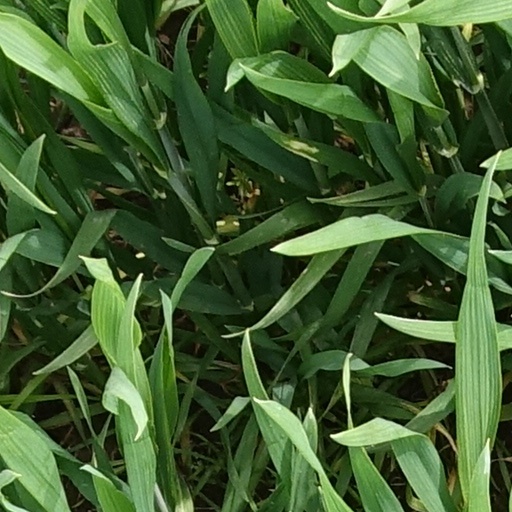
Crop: wheat